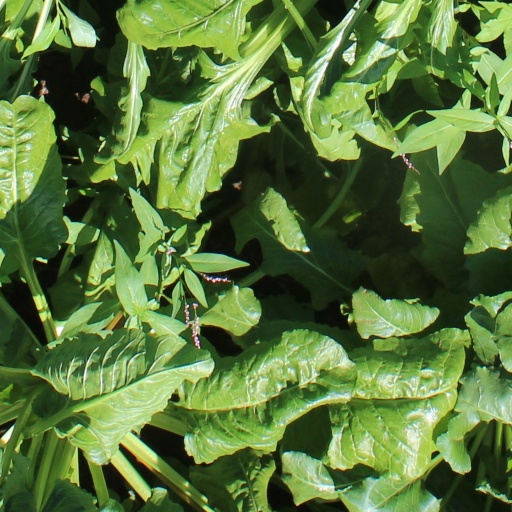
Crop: sugar beet